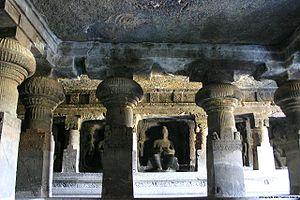
Les temples sous roche sont des monuments consacrés établis dans des grottes souterraines creusées dans le roc, ou naturelles. Ces temples souterrains et les temples monolithiques sculptés dans la roche sont une forme de l'architecture et de la construction sous roche ancienne, techniques de construction étroitement liées avec la sculpture dans la pierre. Les plus vastes complexes de temples sous roche créés artificiellement ont vu le jour en Inde, où l'on trouve environ 1 200 ensembles, et dans les régions frontalières en Asie.